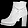
Label: Ankle boot